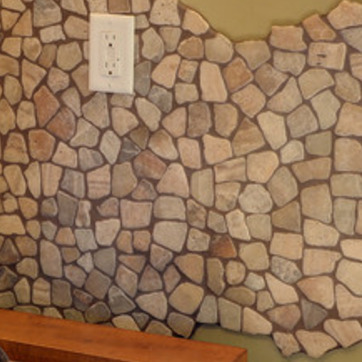
Material: stone